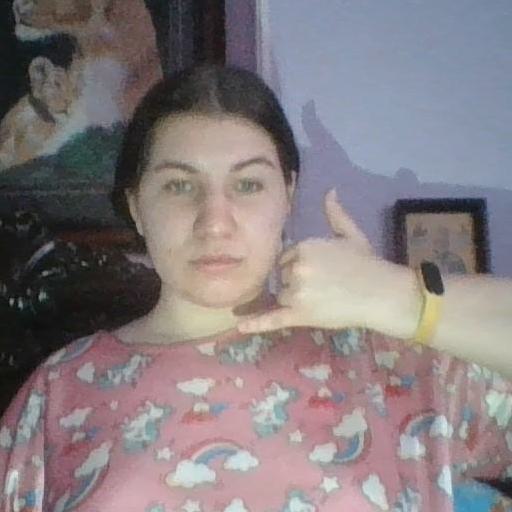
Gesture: call